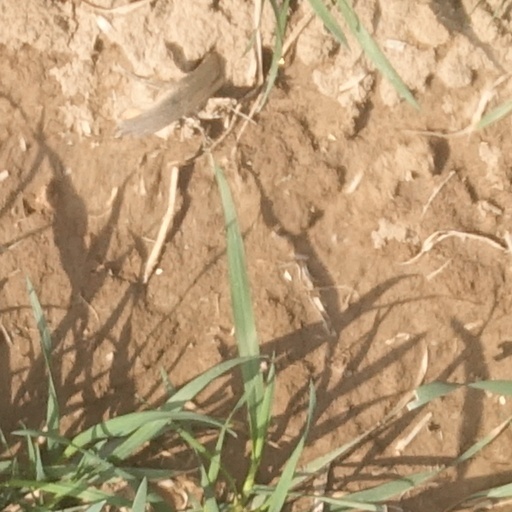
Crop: wheat